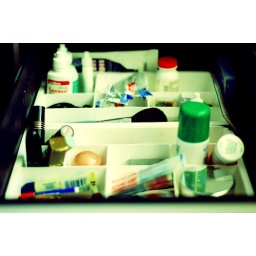
What's in my desk drawer